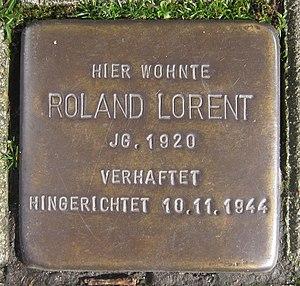
Roland Cornelius Lorent est un résistant allemand au nazisme.